Departure card

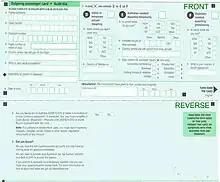
Outgoing Passenger Card from Australia

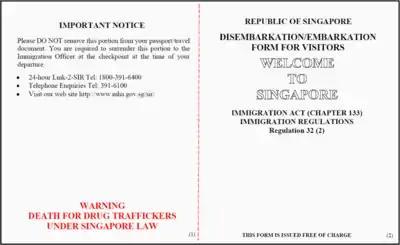
The Singapore embarkation card contains a warning to visitors about the death penalty. Warning signs are found at the Malaysia-Singapore border and airports

Travelers are also required to sign, date and declare the information is true, correct and complete.